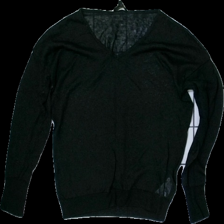
View: front
Type: Top
Category: Ladies
Brand: Not in the list
Brand text on label: Soccx
Colors: Black
Material: 50% Cotton 50% Nylon
Cut: Regular, V-collar
Size: 36
Season: All
Price range: <50
Recommended usage: Export
Description: Black knitted top